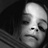
Emotion: sad